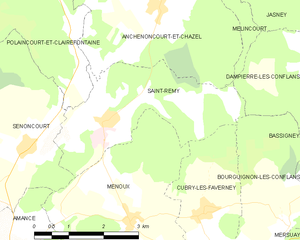
Carte des communes françaises